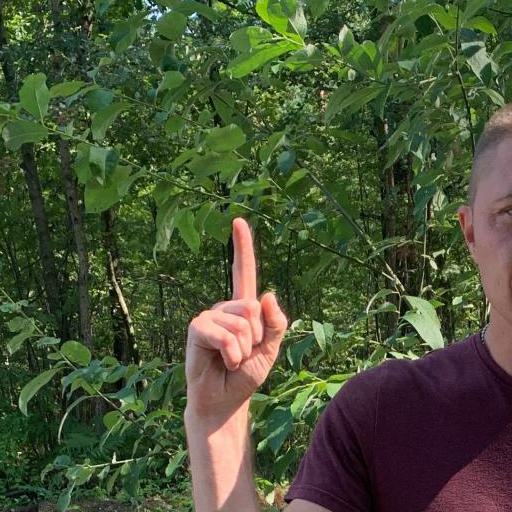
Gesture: one